Sonex Aircraft Teros

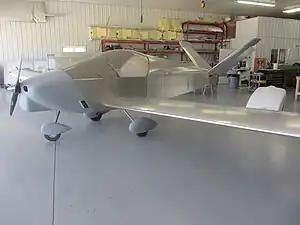
NASC Teros

The Teros is a UAV developed by Navmar Applied Sciences Corporation.